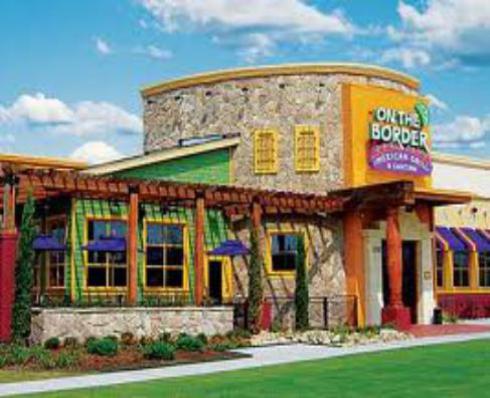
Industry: Food